Children's Commissioner for Wales

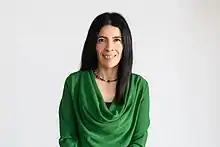
Rocio Cifuentes, the current Children's Commissioner for Wales

The Children's Commissioner for Wales is responsible for protecting children's rights as set out in the Convention on the Rights of the Child.